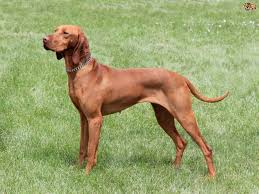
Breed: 210-n000048-vizsla